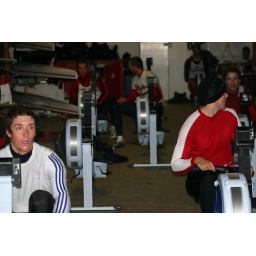
erging in the boat house